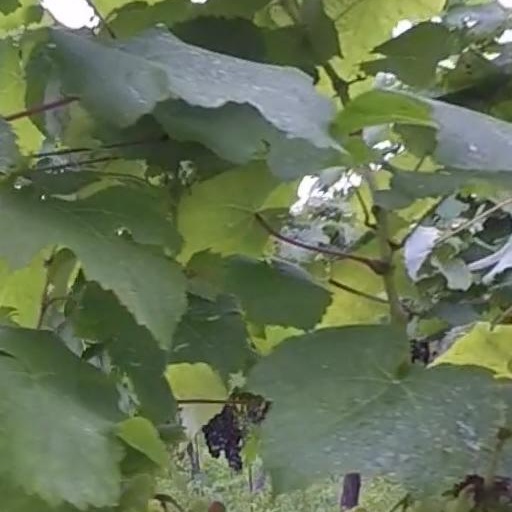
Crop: grape